Battle of Flers–Courcelette

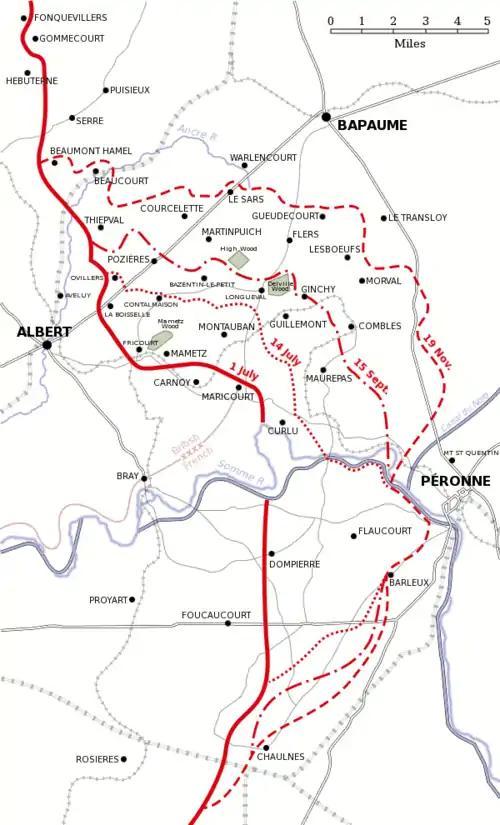

Flers is a village north-east of Albert, south of Bapaume, to the east of Martinpuich, west of Lesbœufs and to the north-east of Delville Wood. The village is on the D 197 from Longueval to Ligny Thilloy. In 1916, the village was defended by the Switch Line, Flers Trench on the western outskirts, Flea Trench and Box and Cox were behind the village in front of Gird Trench and Gueudecourt. Courcelette is near the D 929 Albert–Bapaume road, north-east of Albert, to the north-east of Pozières and south-west of Le Sars.